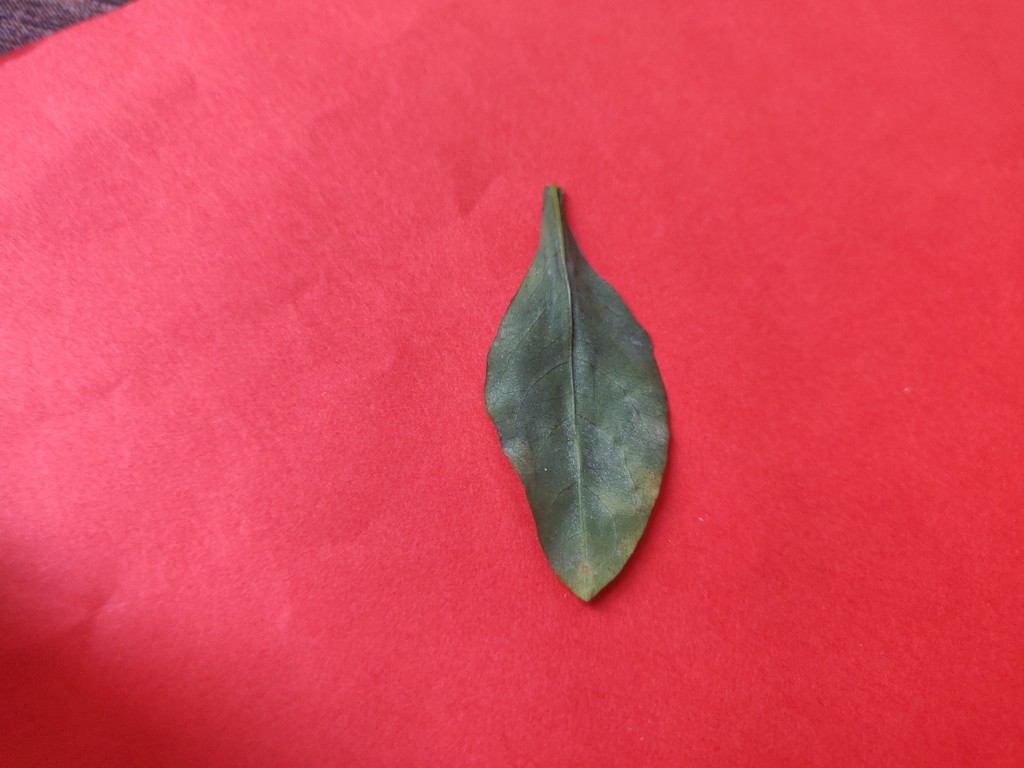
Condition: Unhealthy
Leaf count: single
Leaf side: back